Monte Mucrone

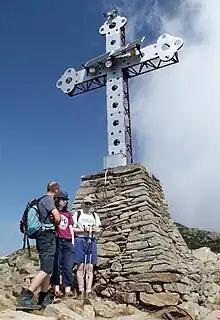
Summit cross.

The easiest route for the Mucrone summit is a waymarked footpath which starts from "Oropa Sport" (the Oropa cableway upper station); the hike flanks at first a small lake, then reaches the "Bocchetta del Lago" and from there the summit, climbing the NW ridge of the mountain.